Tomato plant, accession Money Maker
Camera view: horizontal (90 deg, fisheye); turntable rotation: 210 degrees
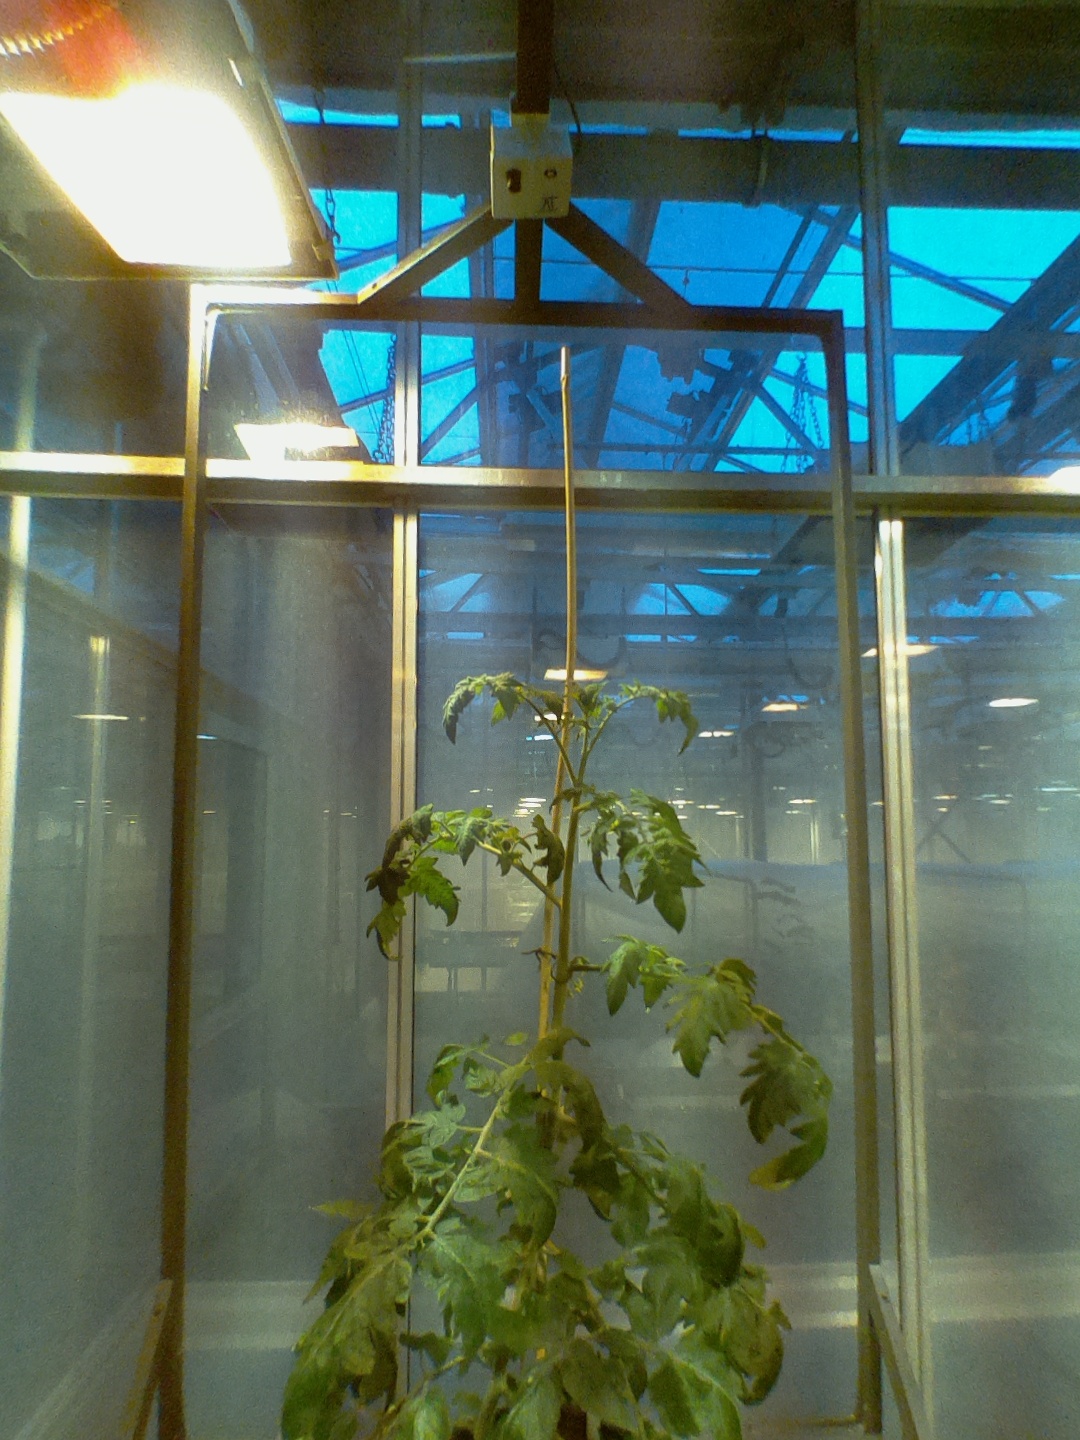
BBCH growth stage 67: Full flowering, 70%-80% of flowers open, more petals falling